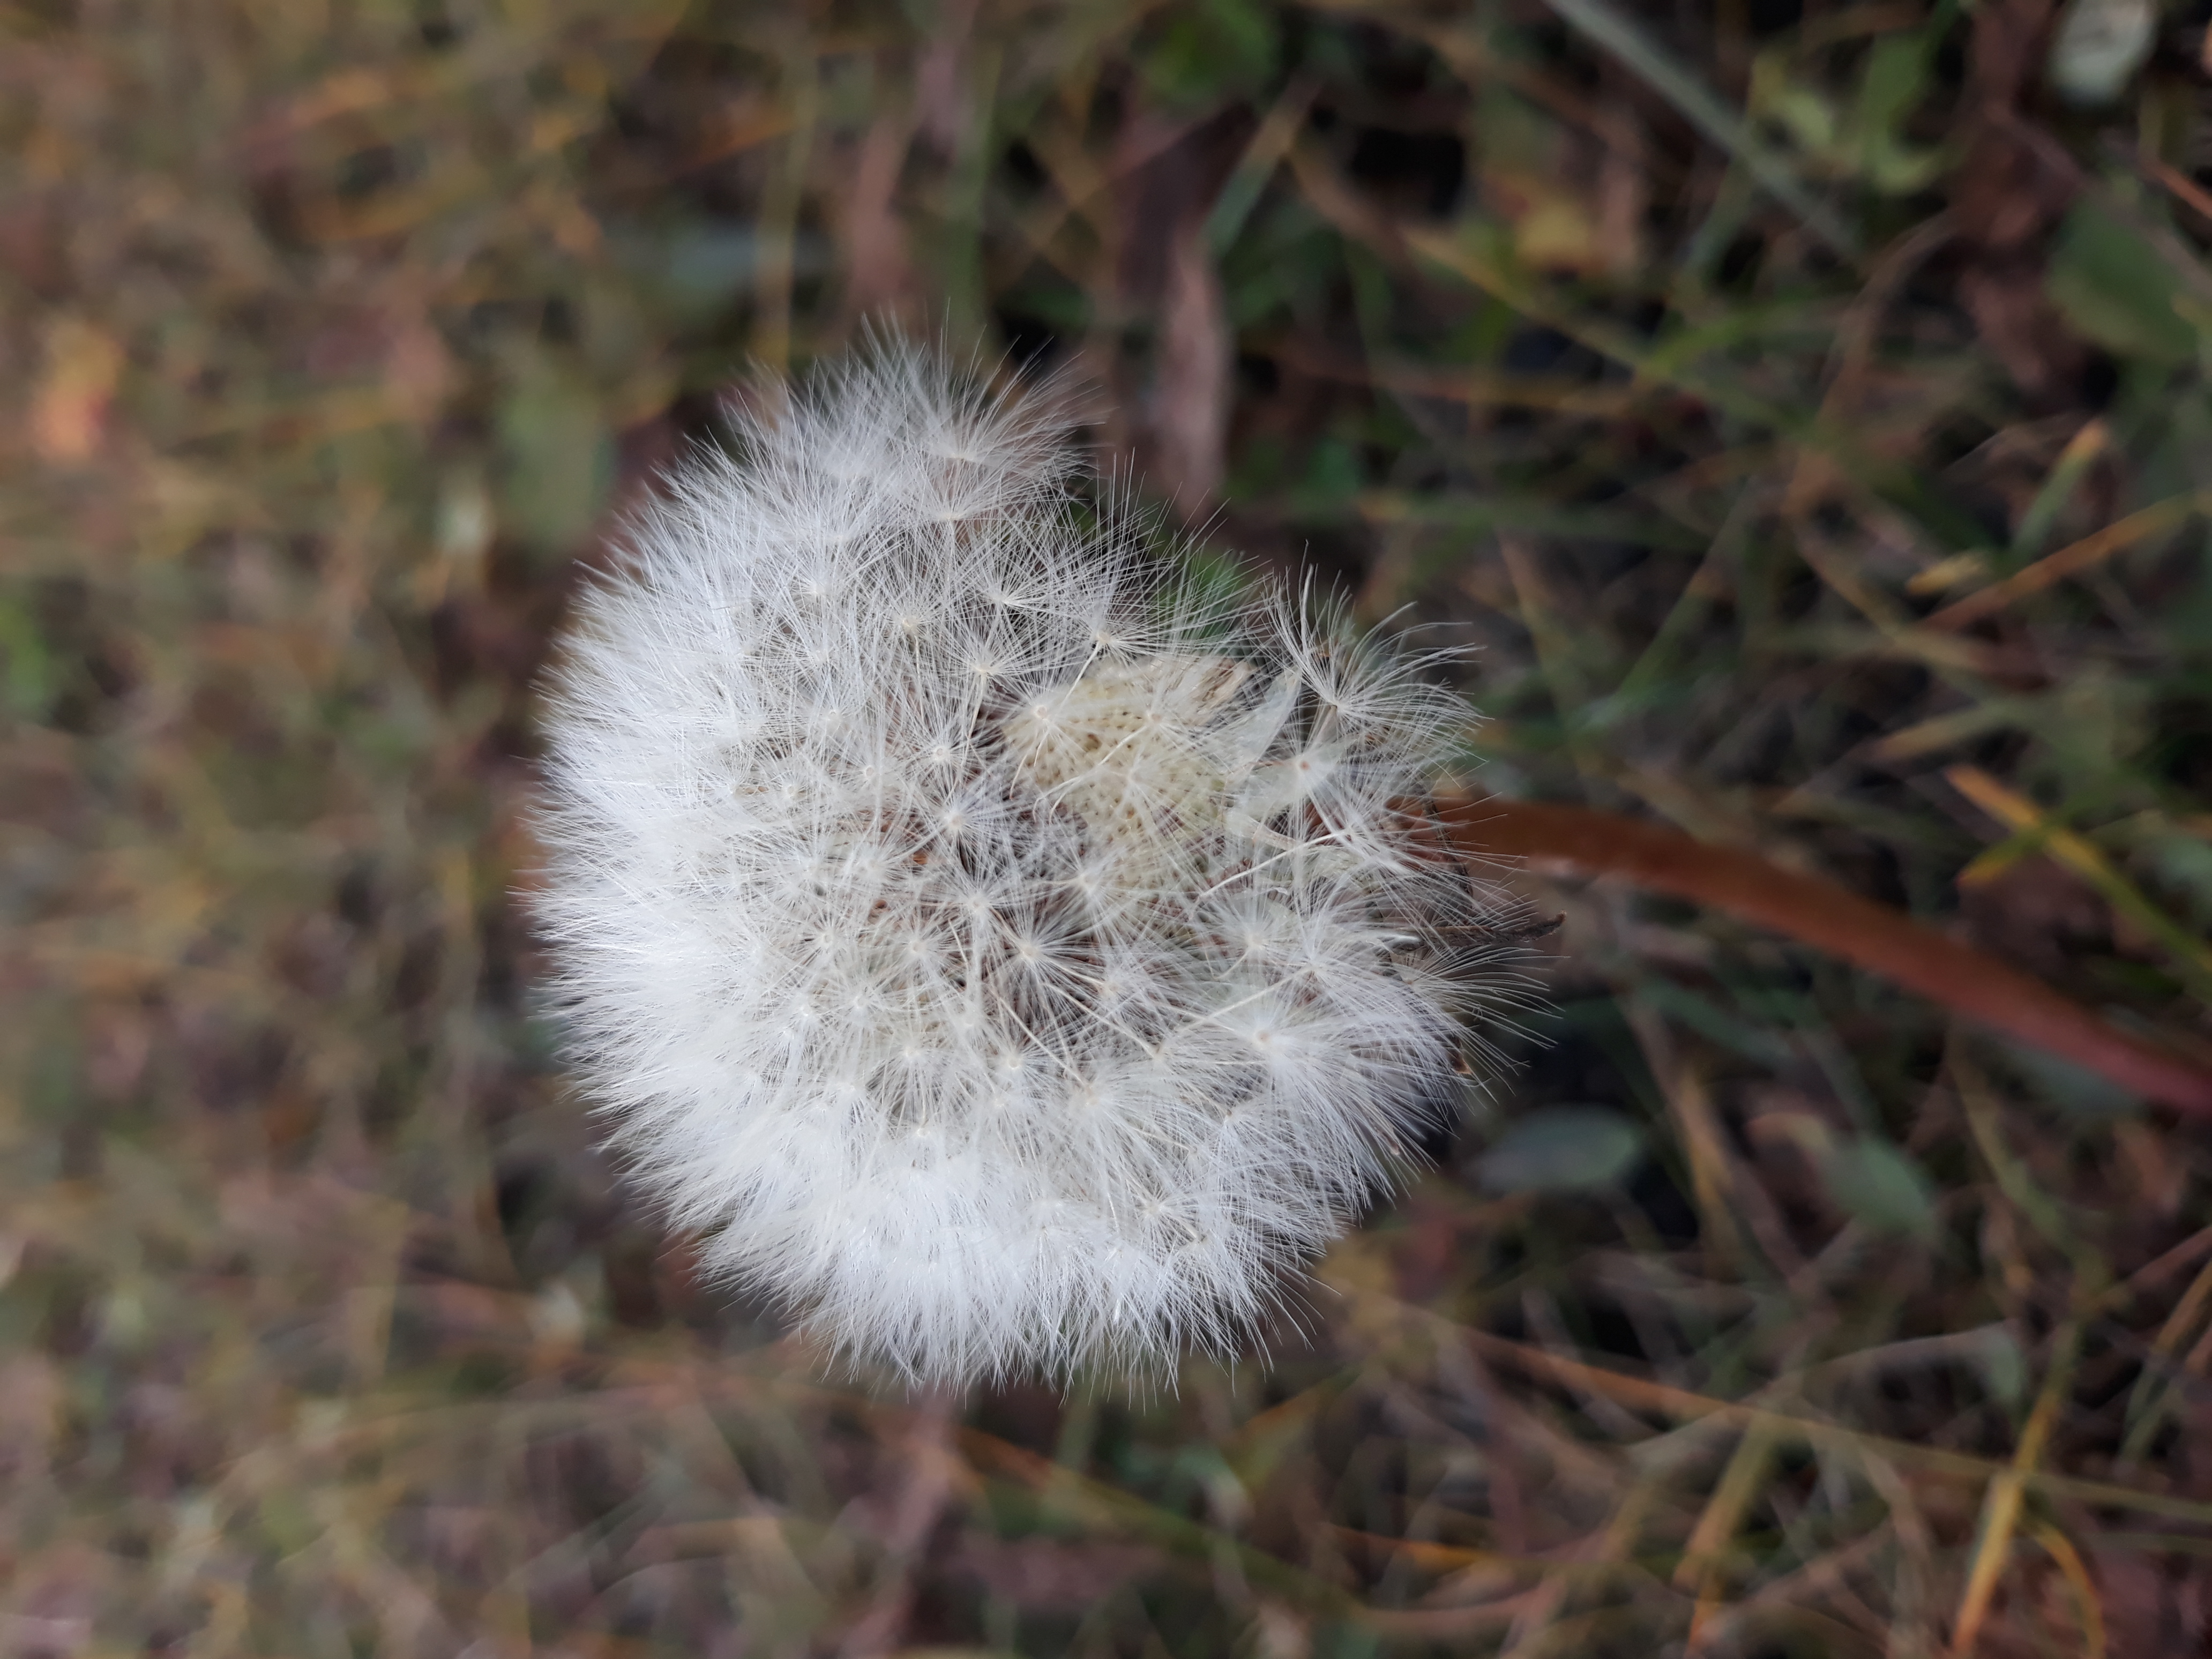
dandelion, flower, plant, terrestrial animal, grass, flowering plant, science, terrestrial plant, wildflower, wildlife, twig, fur, event, macro photography, soil